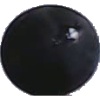
Label: Grape Blue 1